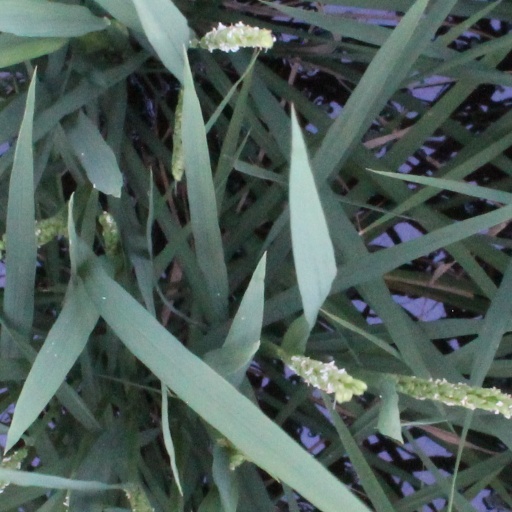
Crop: rice